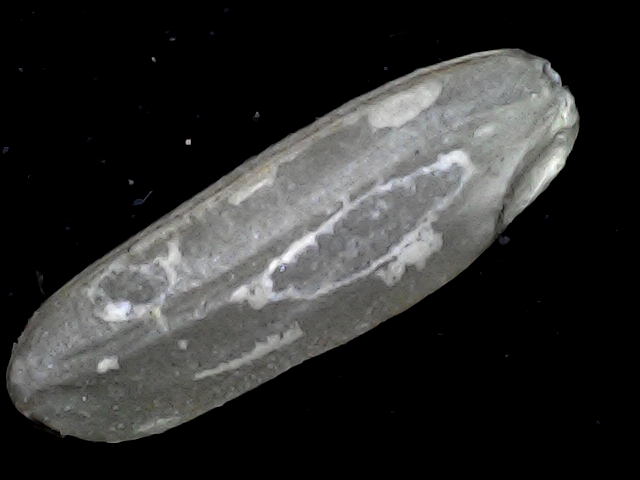
Rice variety: BD72